Hugo Ballin

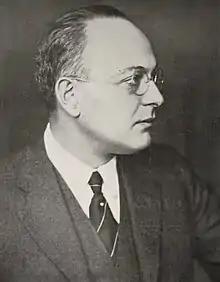
Ballin in 1924

Hugo Ballin (March 7, 1879 – November 27, 1956) was an American artist, muralist, author, and film director. Ballin was a member of the National Institute of Arts and Letters and the National Academy of Design.